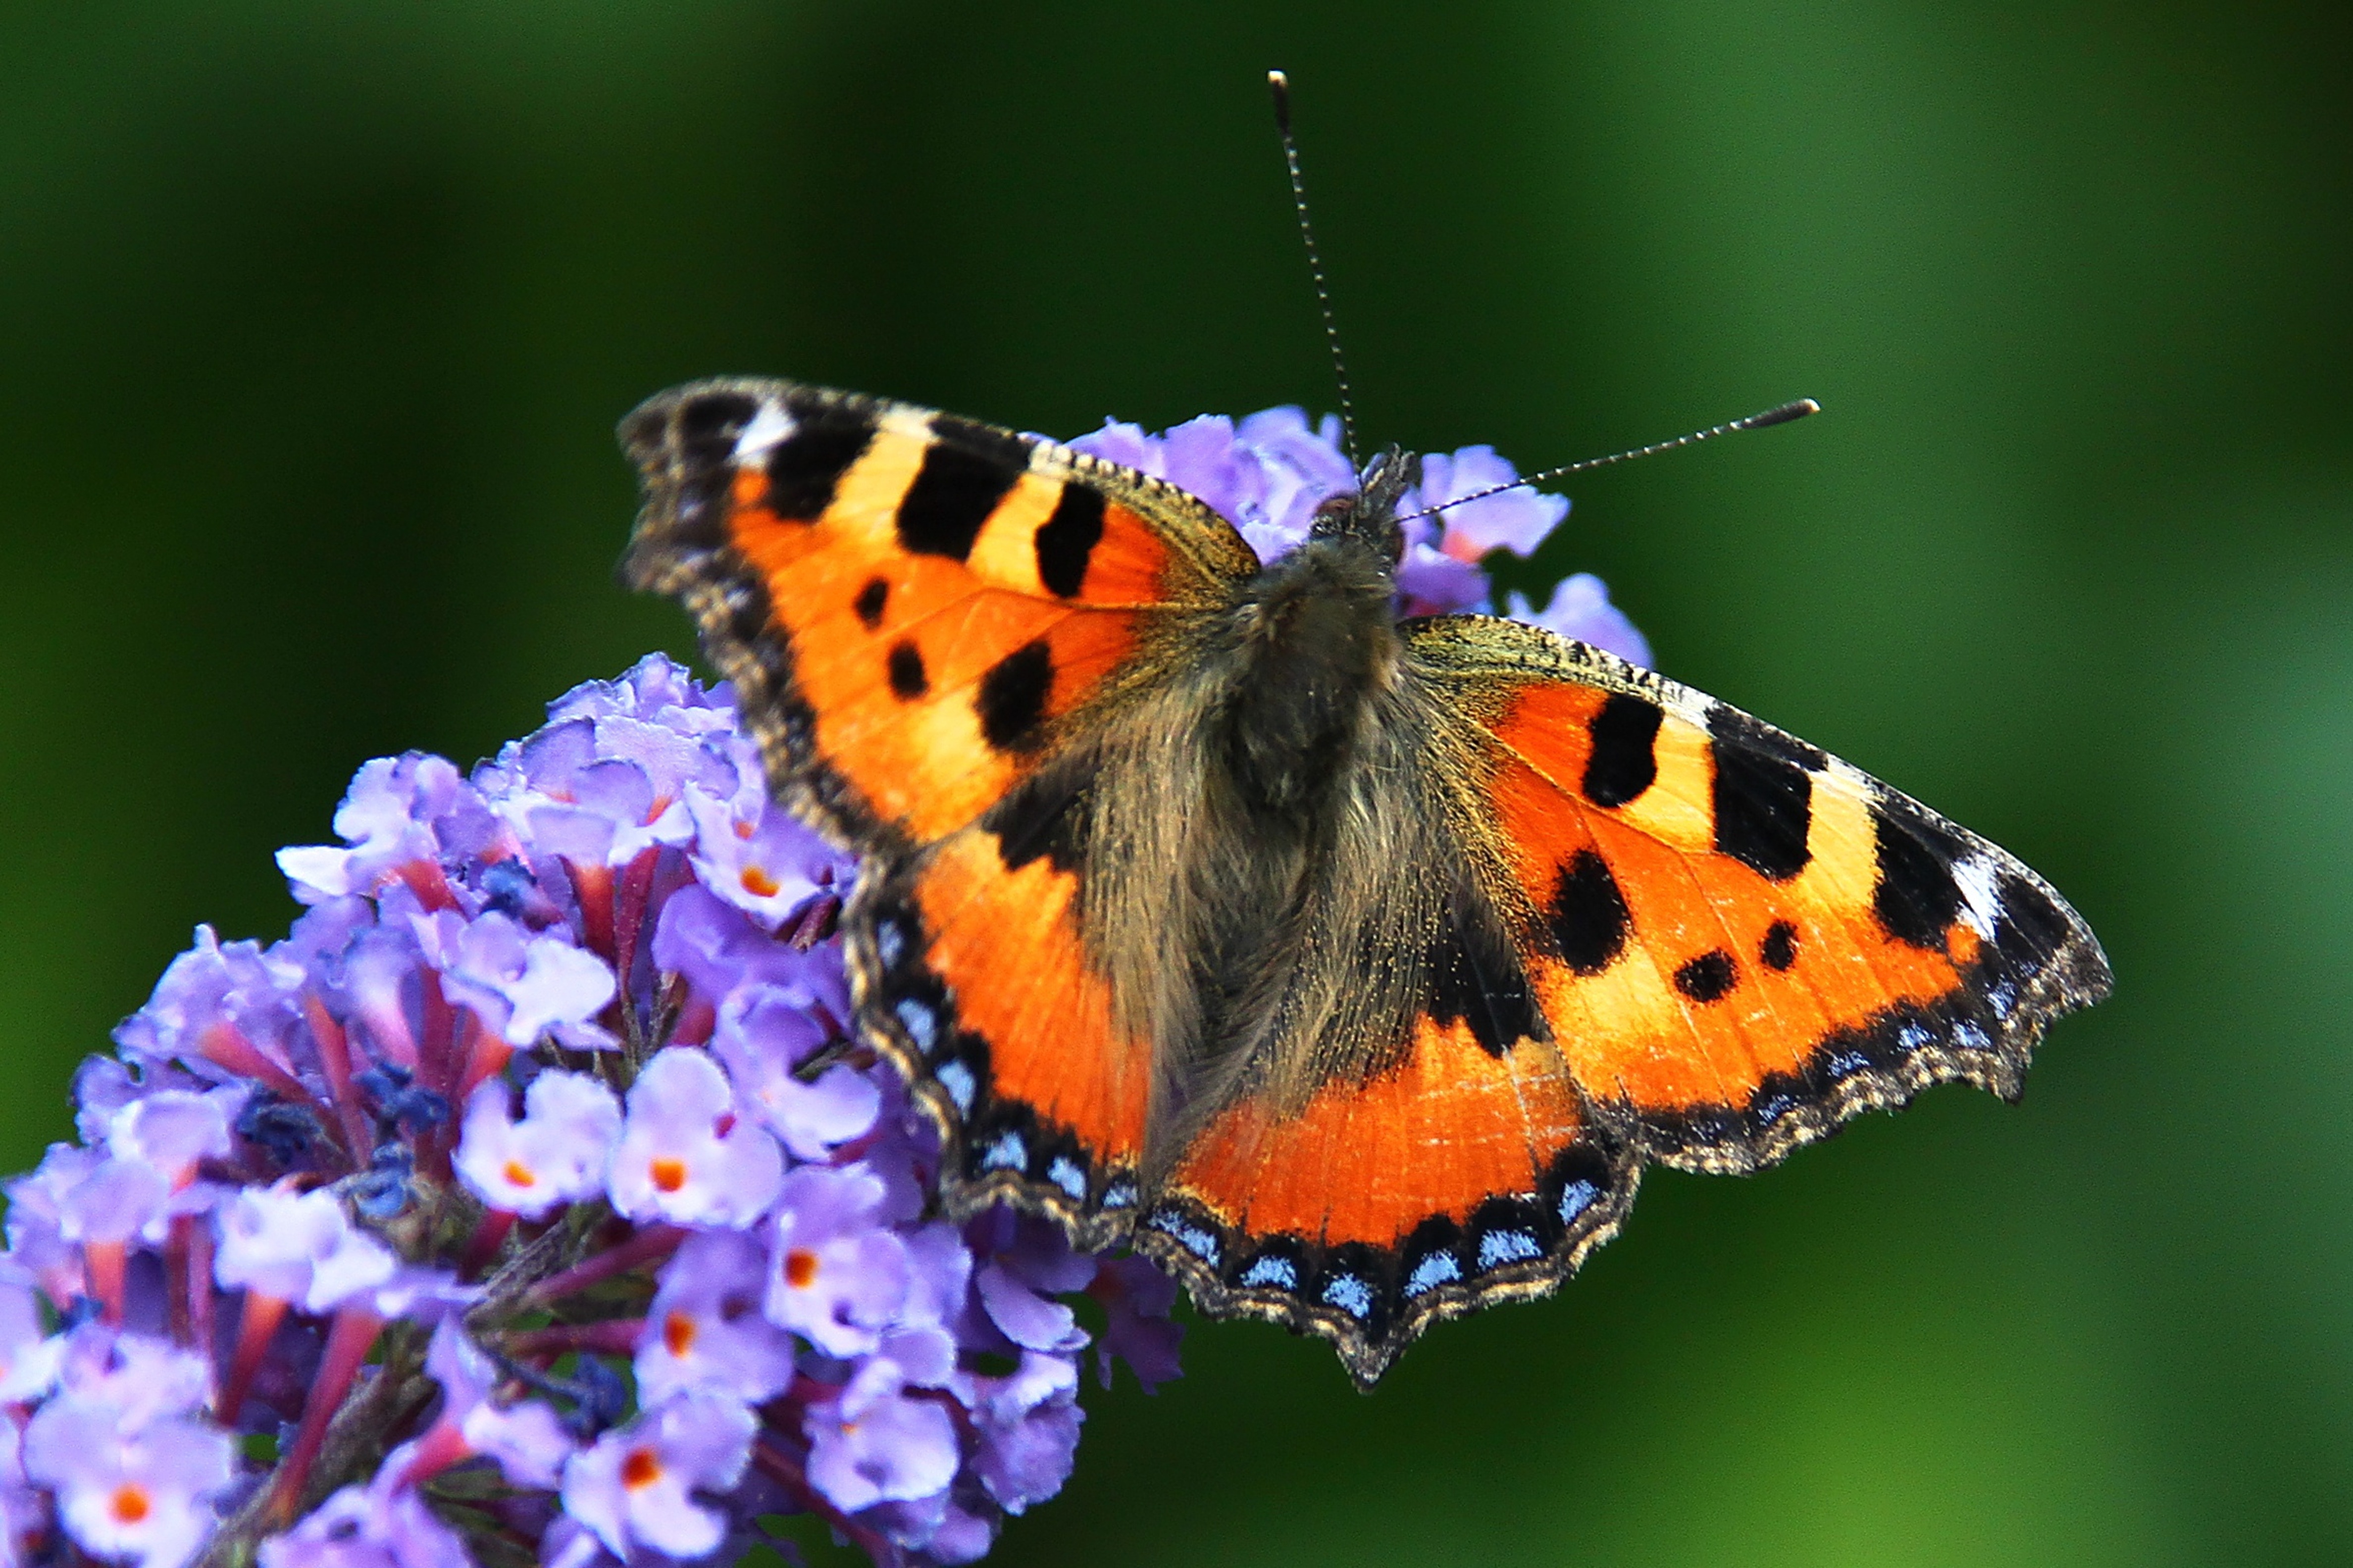
nature, photography, flower, purple, insect, butterfly, colorful, garden, flora, fauna, invertebrate, close up, monarch butterfly, nectar, macro photography, arthropod, summer lilac, buddleja davidii, pollinator, moths and butterflies, lycaenid, brush footed butterfly, colias